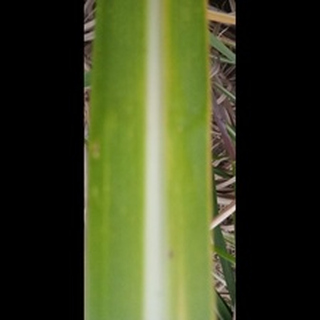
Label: sugarcane_yellow_leaf_disease